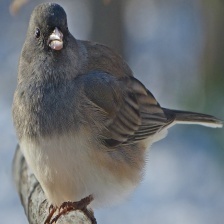
Species: DARK EYED JUNCO
Scientific name: JUNCO HYEMALIS